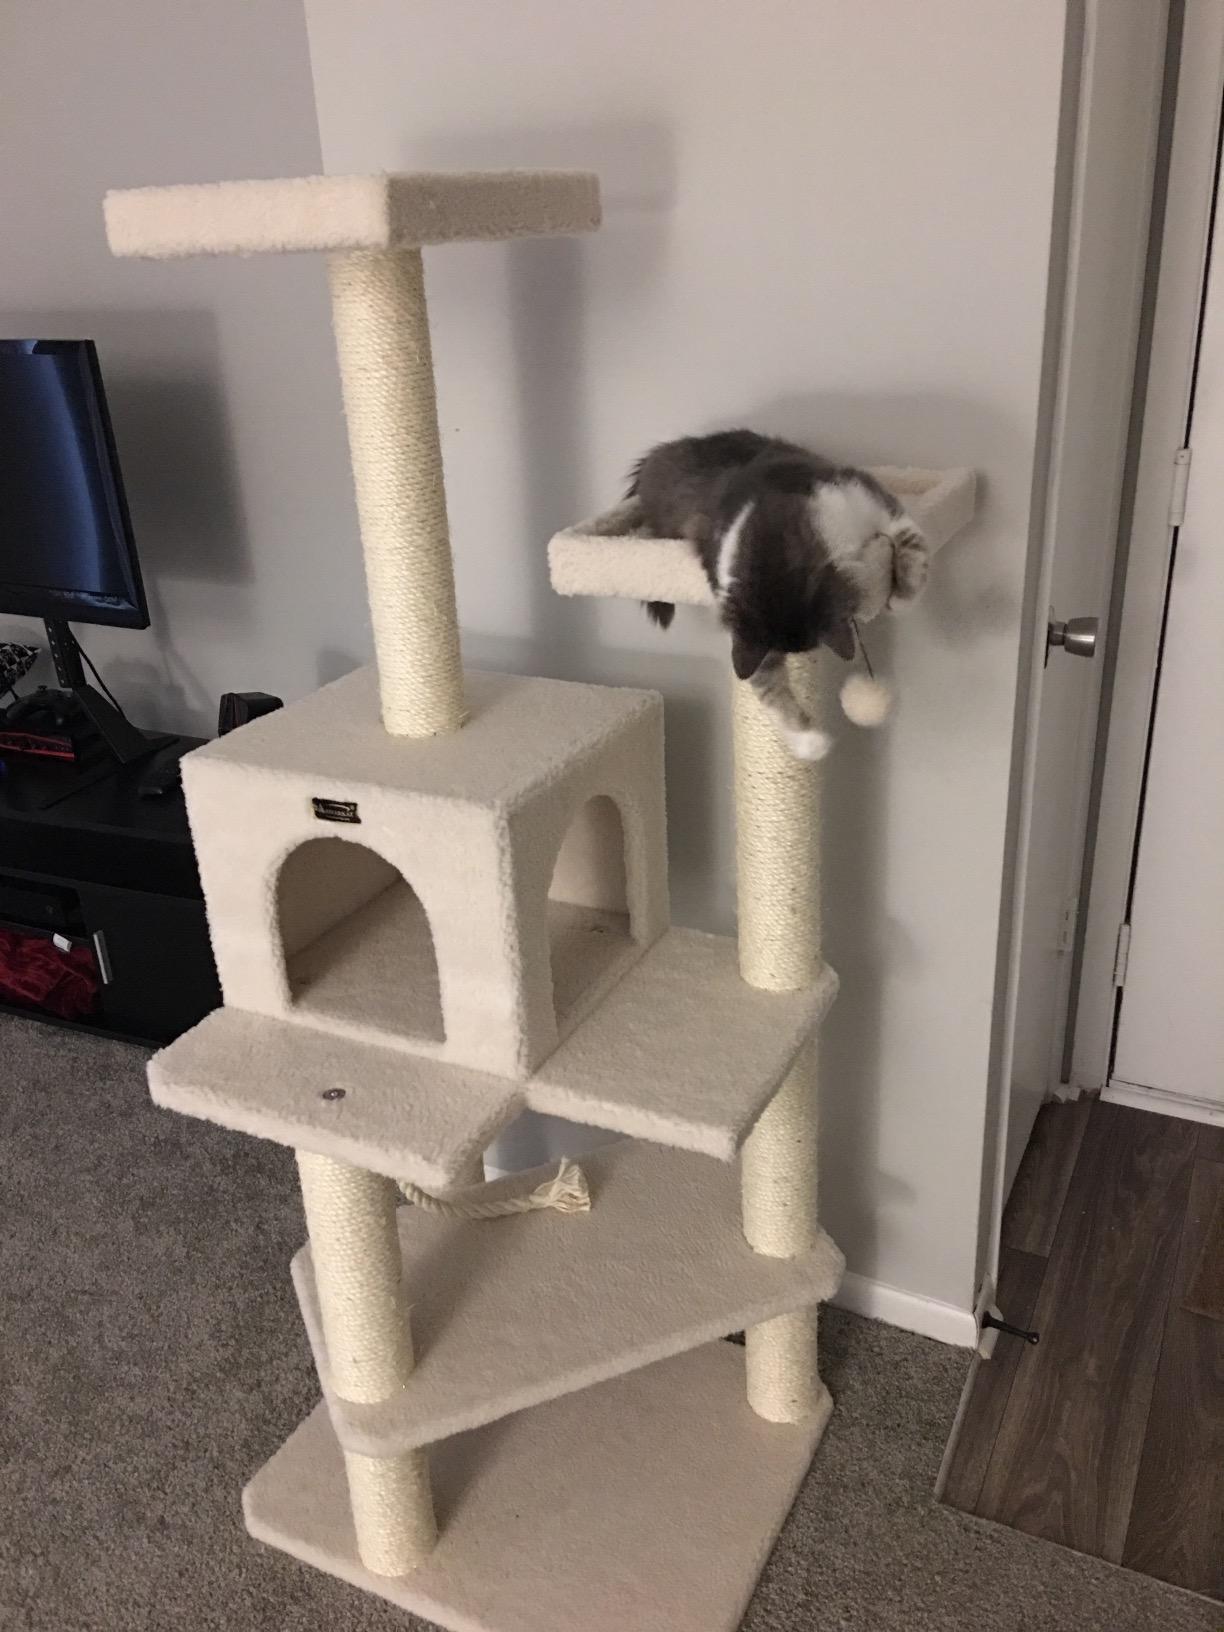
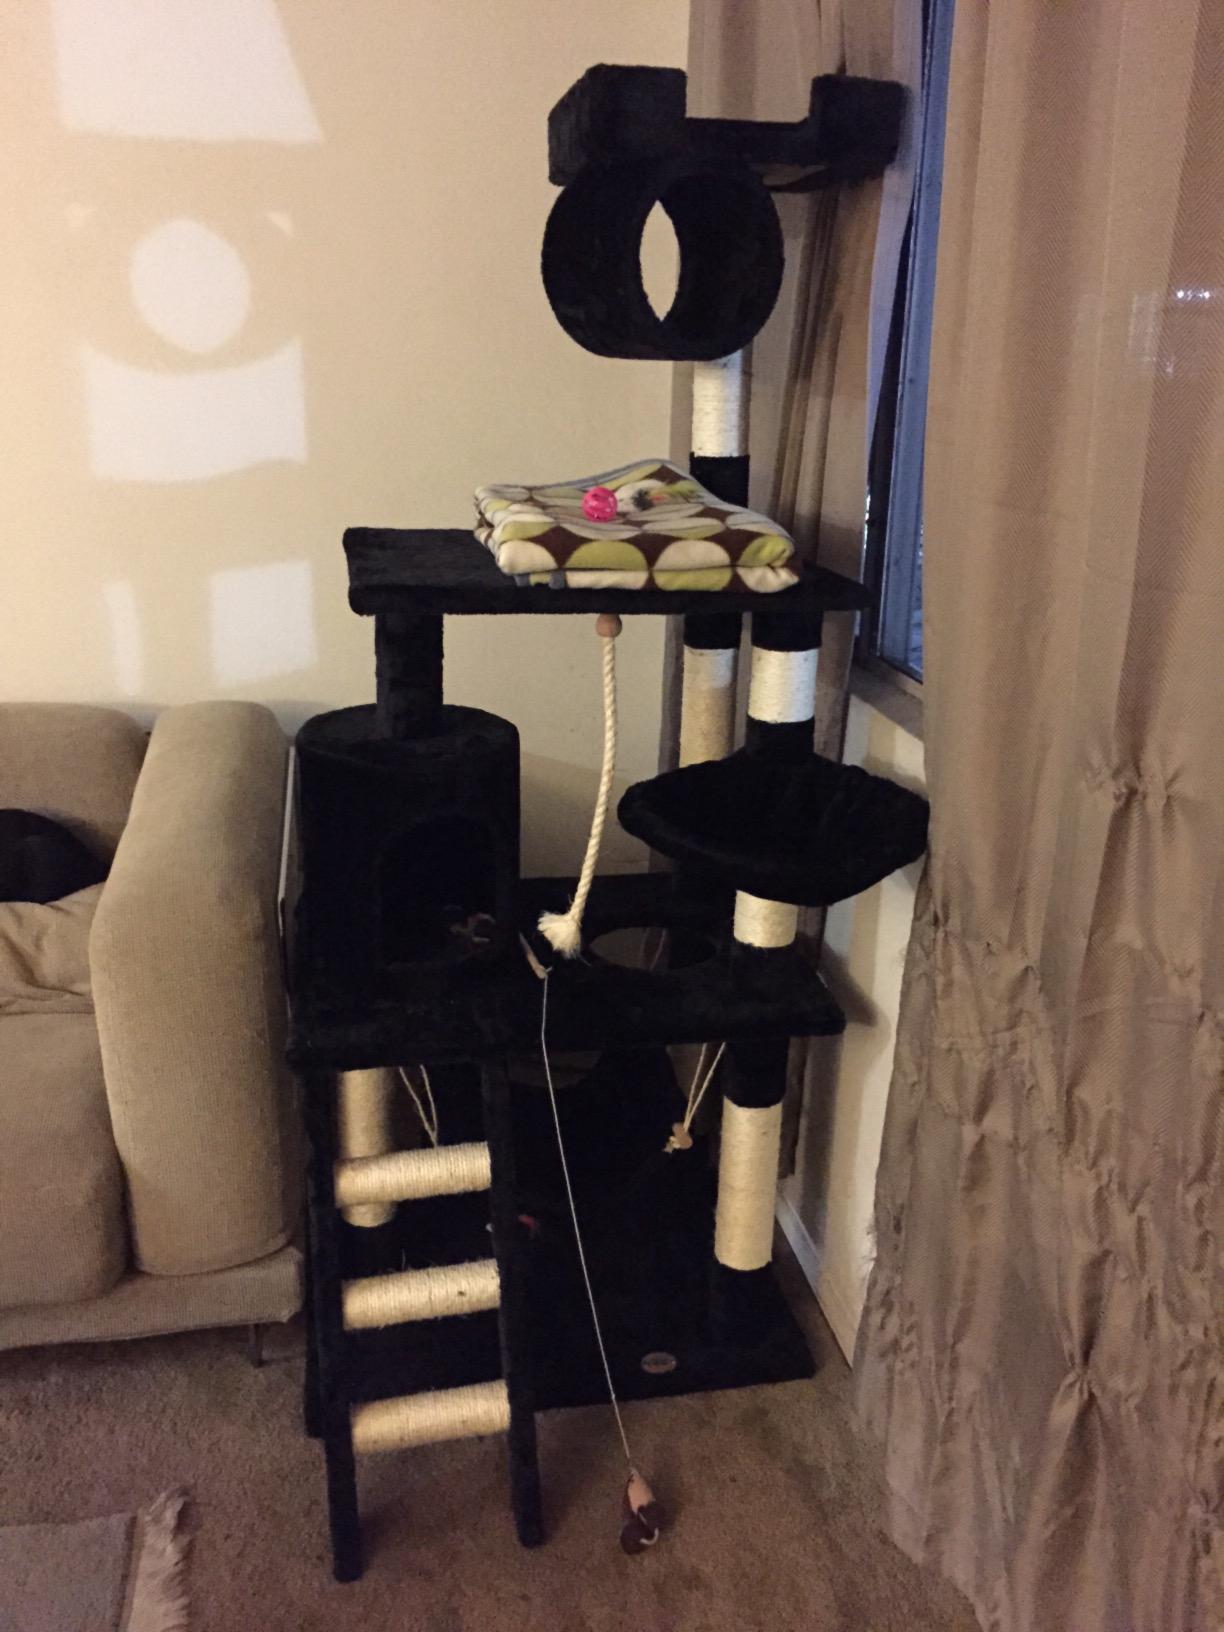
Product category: items_cat tree
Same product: no